Building at 202–204 Charles Street

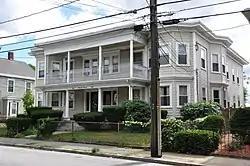

The building at 202–204 Charles Street in Waltham, Massachusetts is a well-preserved example of multi-unit residential housing built in the city in the early decades of the 20th century. It was built in 1913, and was listed on the National Register of Historic Places in 1989.